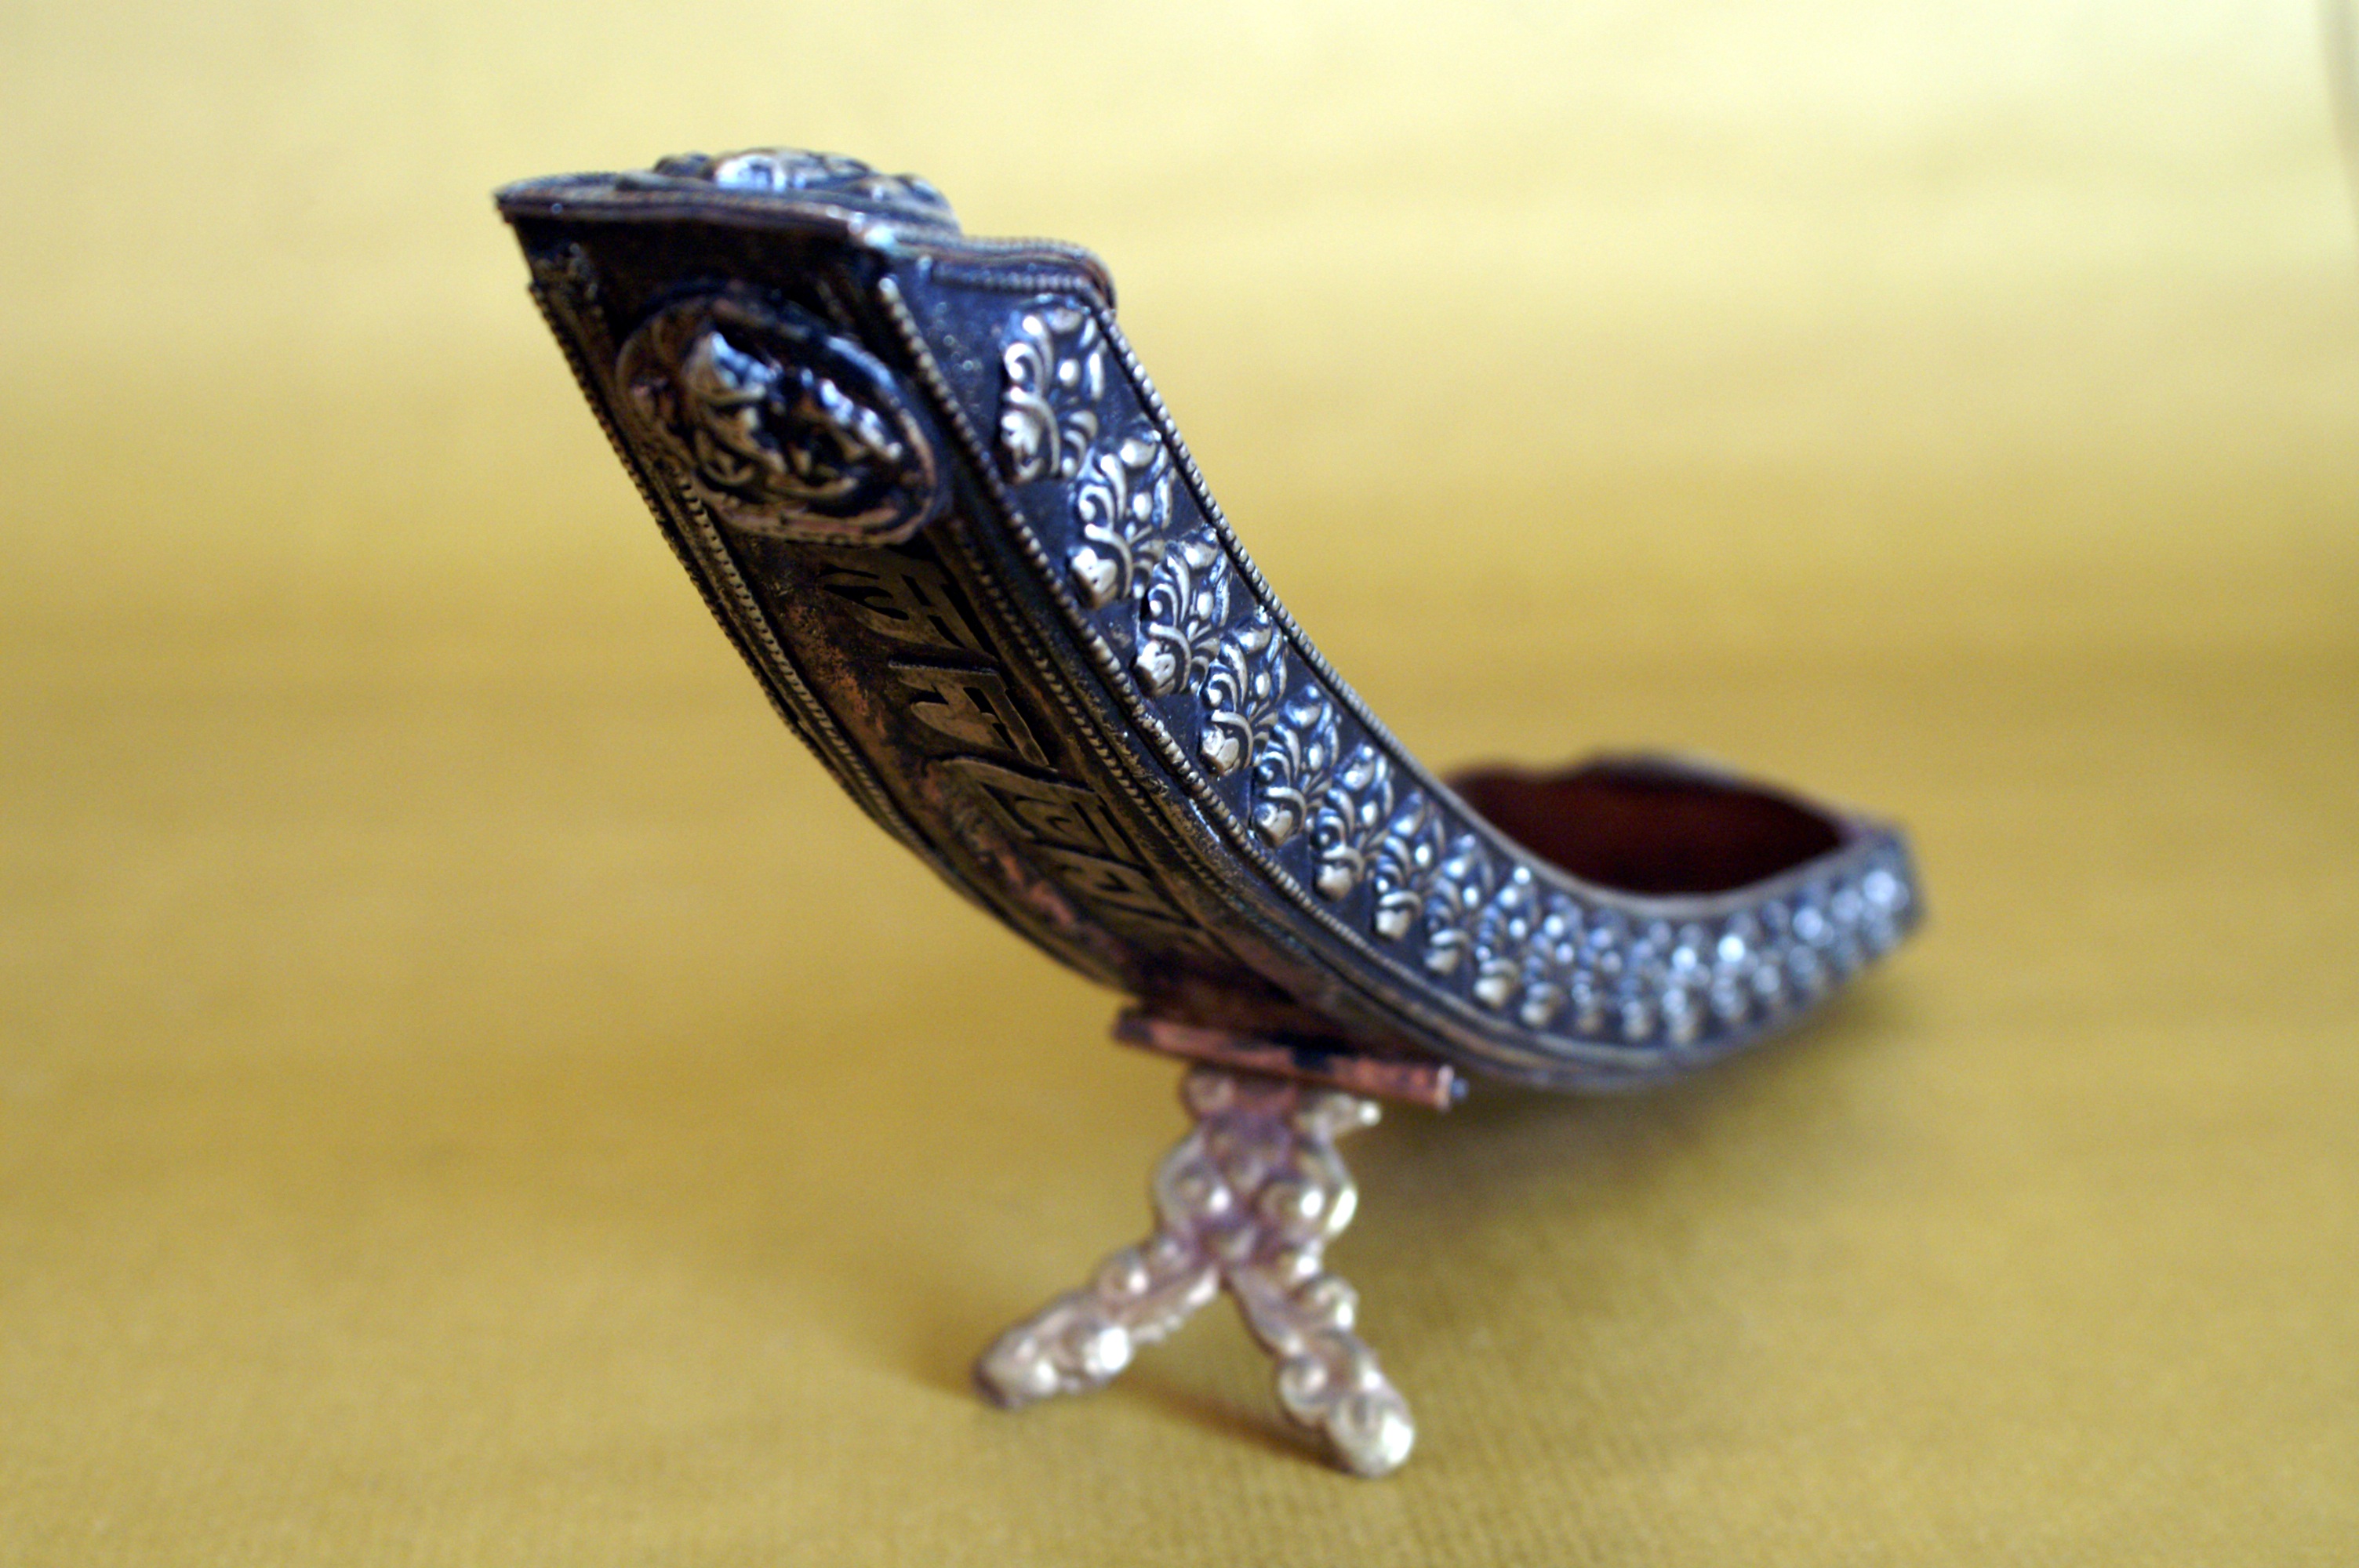
old, asian, golden, buddhism, religion, asia, ancient, reptile, nepal, jewellery, design, footwear, fashion accessory